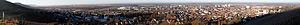
Bensheim est une ville située dans l'extrême sud de la Hesse, dans l'arrondissement de la Bergstraße dont elle est la plus grande ville.